Afro-Brazilians

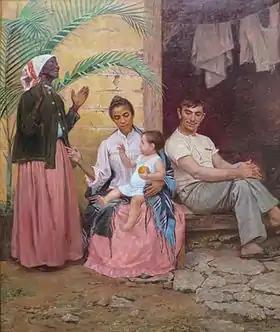
Portrait "A Redenção de Cam" (1895), by Galician painter Modesto Brocos showing a Brazilian family each generation becoming "whiter".

Over 75% of Caucasians from North and Northeastern Brazil would have over 10% African genes, according to this particular study. Even in Southeastern and Southern Brazil, regions which received large waves of European immigration beginning in the 1820s and growing strongly , 49% of the Caucasian population would have over 10% African genes, according to that study. Thus, 86% of Brazilians would have at least 10% of genes that came from Africa. The researchers however were cautious about their conclusions: "Obviously these estimates were made by extrapolation of experimental results with relatively small samples and, therefore, their confidence limits are very ample". An autosomal study from 2011, also led by Sérgio Pena, but with nearly 1000 samples this time, from all over the country, shows that in most Brazilian regions most Brazilians "whites" are less than 10% African in ancestry, and it also shows that the "pardos" are predominantly European in ancestry, the European ancestry being therefore the main component in the Brazilian population, in spite of a very high degree of African ancestry and significant Native American contribution. Other autosomal studies show a European predominance in the Brazilian population.